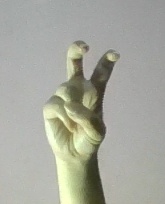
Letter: toot